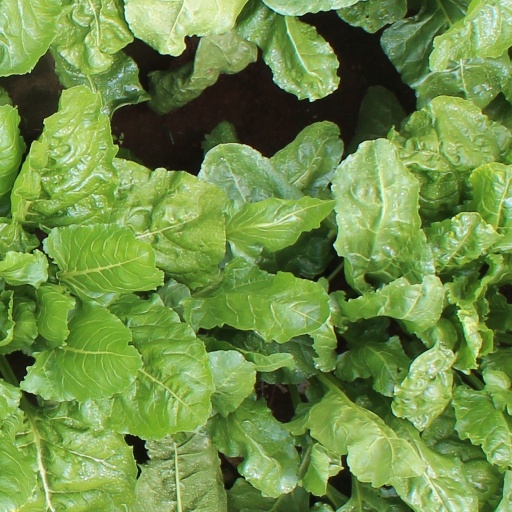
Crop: sugar beet